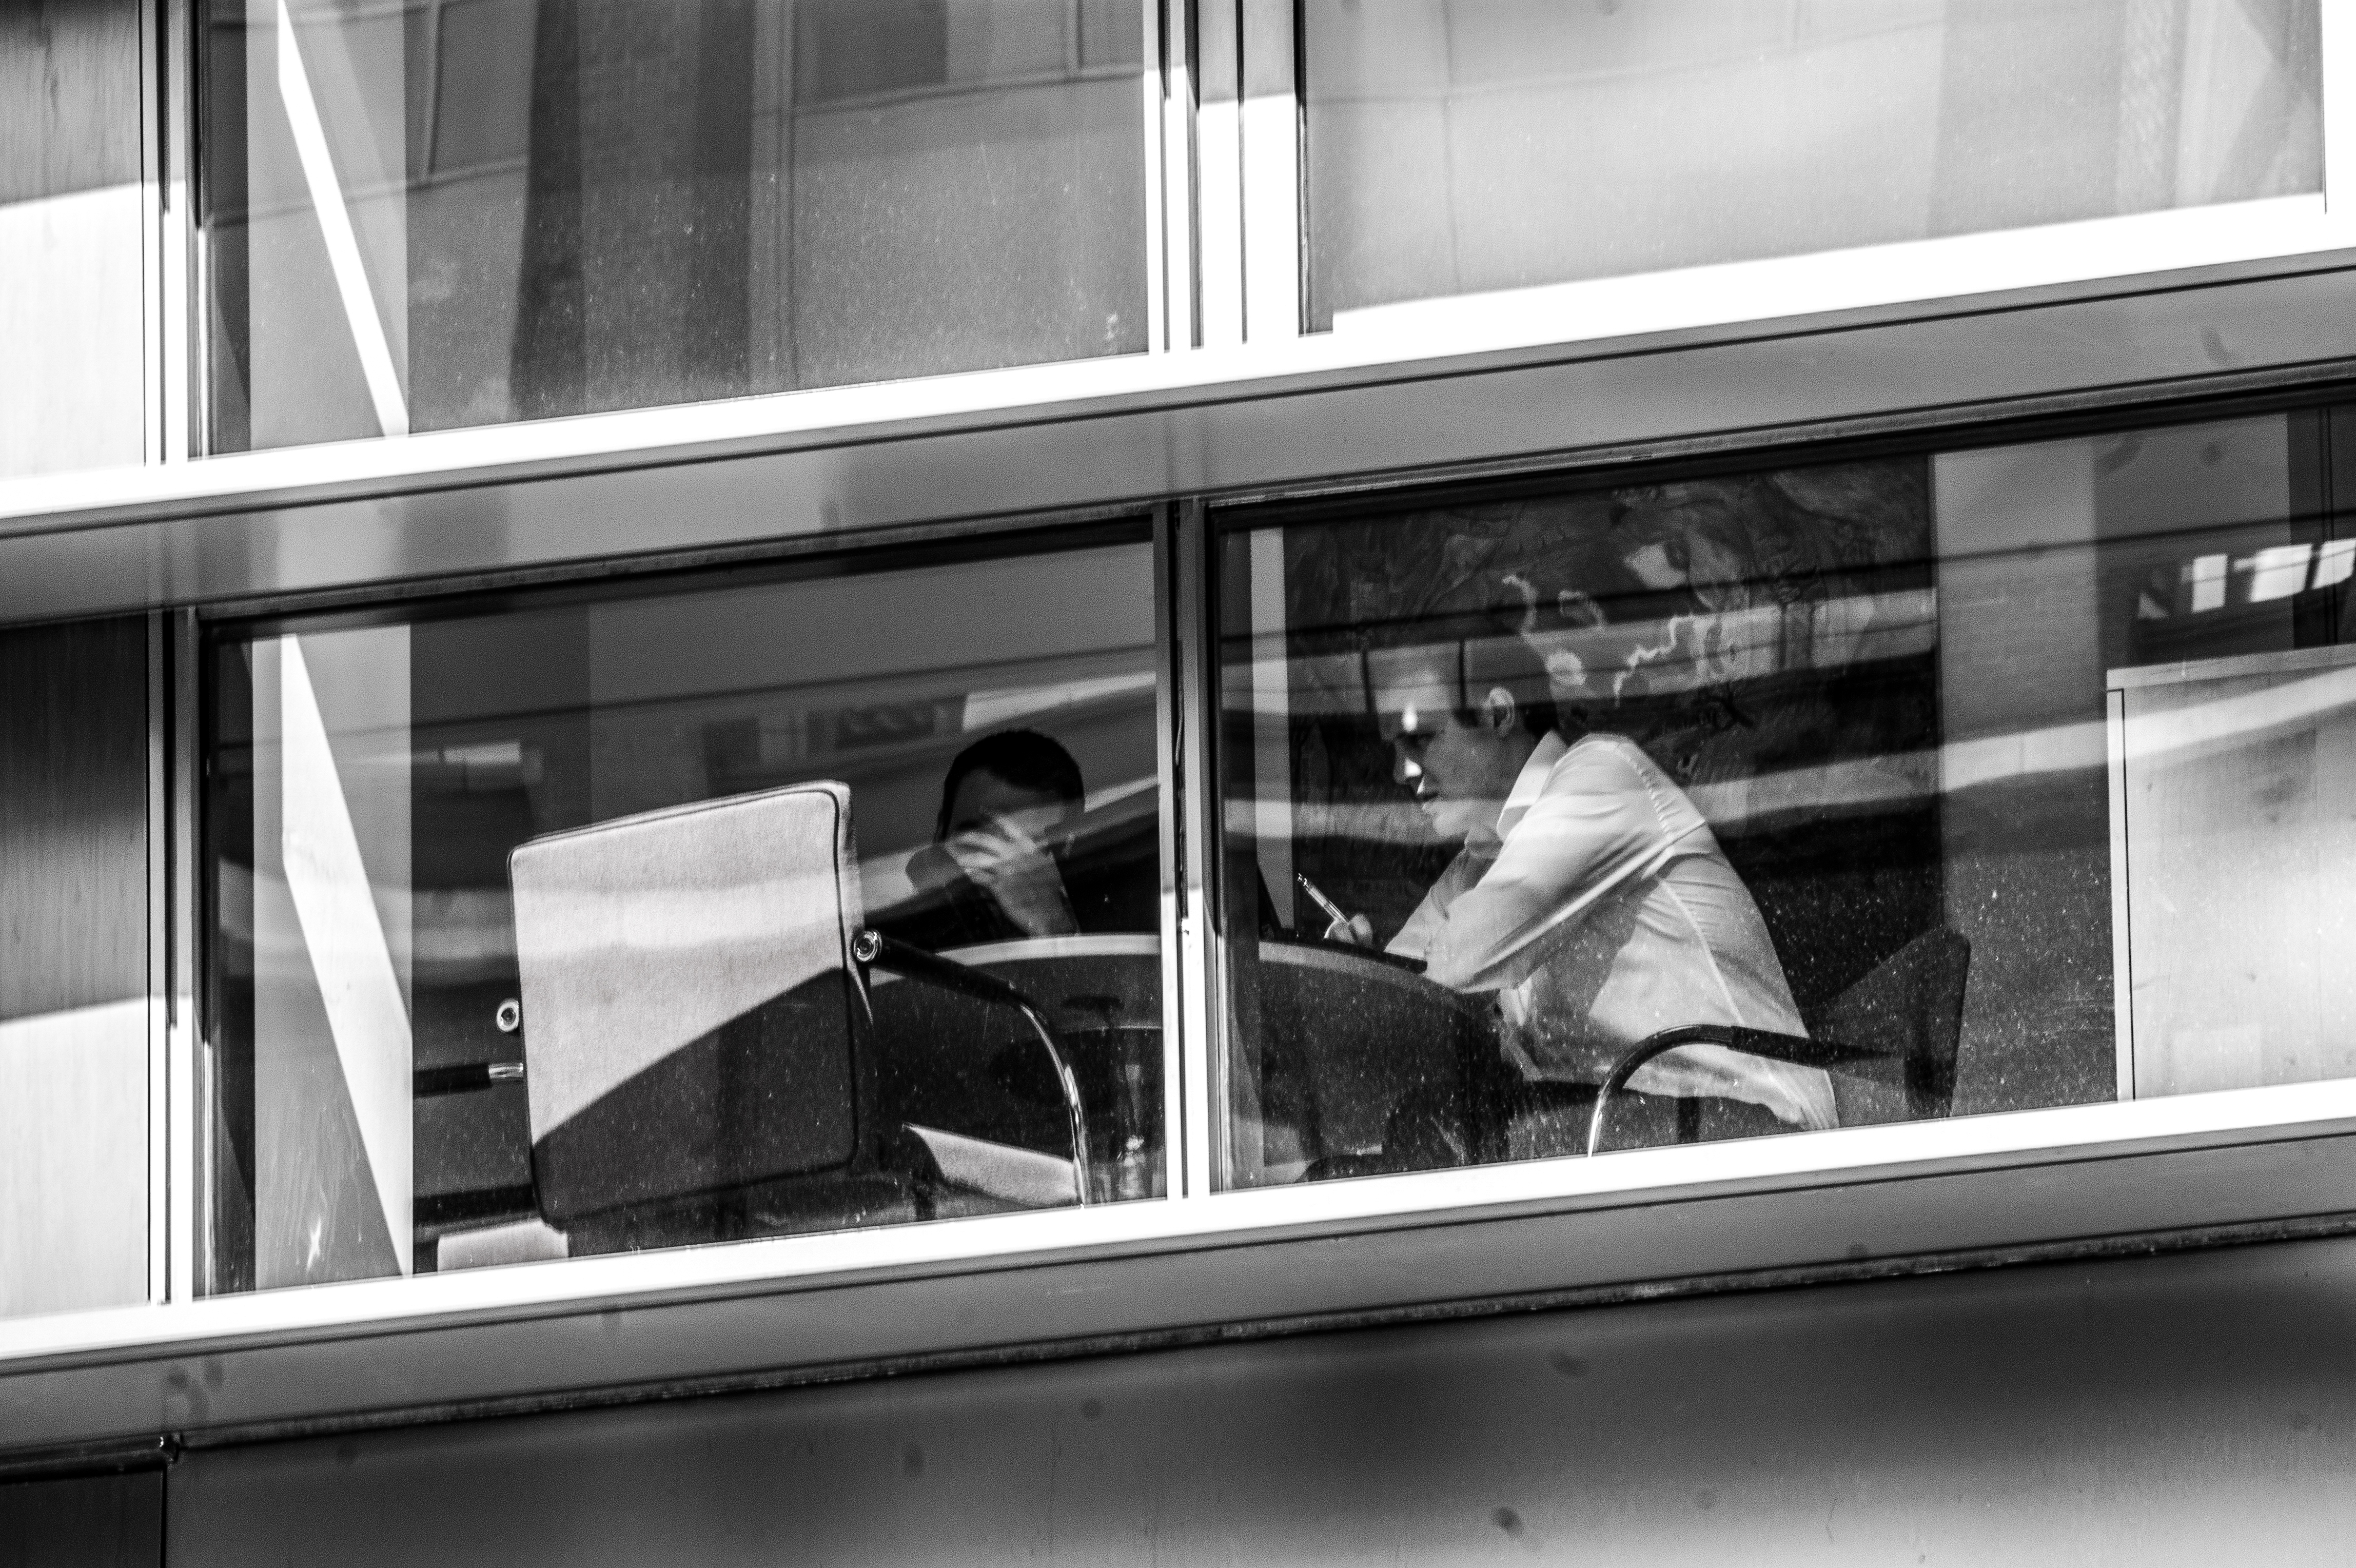
work, man, working, black and white, white, photography, window, meeting, office, business, black, monochrome, interior design, uk, england, bw, blackwhite, men, place, design, photograph, noir, blanc, birmingham, shape, reportage, bn, blancnoir, blindly, monochrome photography